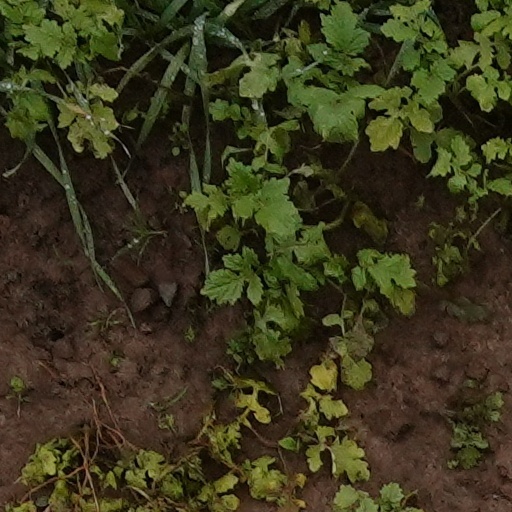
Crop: wheat